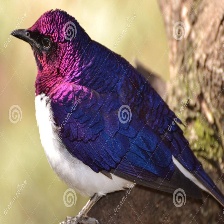
Species: VIOLET BACKED STARLING
Scientific name: CINNYRICINCLUS LEUCOGASTER